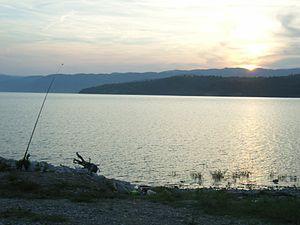
Tekija est un village de Serbie situé dans la municipalité de Kladovo, district de Bor. Au recensement de 2011, il comptait 804 habitants.